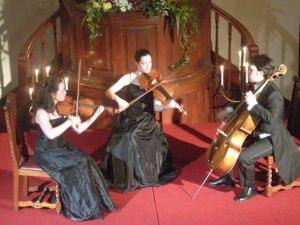
Composés en 1772 pour un effectif à cordes alors peu répandu: le violon, l'alto et le violoncelle, les six trios opus 14 de Luigi Boccherini ont rencontré un très vif succès, comme en témoignent leurs nombreuses éditions et arrangements. Dans cette formation, le rôle et l'importance de chaque instrument reconnaissable à sa tessiture, concourent à un plus net équilibrage du discours musical. Alors que bien souvent, l'alto qui, par son timbre voilé, reste un trait d'union entre le violon et le violoncelle, dans certains passages, est traité en réel soliste par Boccherini. Mais dans ces trios, le véritable meneur demeure le violoncelle. Sans aucun doute, comme dans nombre de ses œuvres pour musique de chambre, le compositeur a écrit aussi à l'intention de l'interprète Boccherini. Ces trios sont considérés comme de véritables chefs-d’œuvre du genre – notamment les trois "grands" – par les musicologues et interprètes modernes.